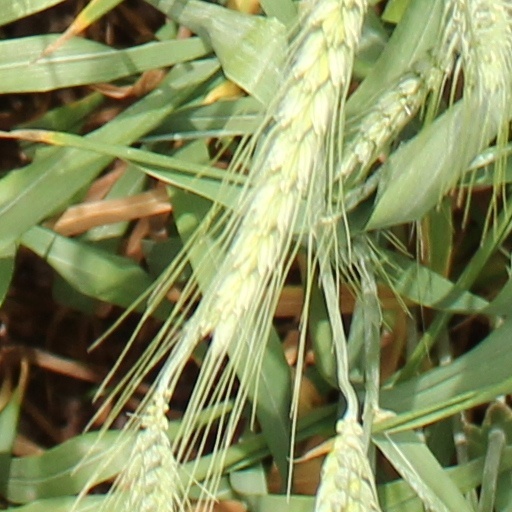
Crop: wheat